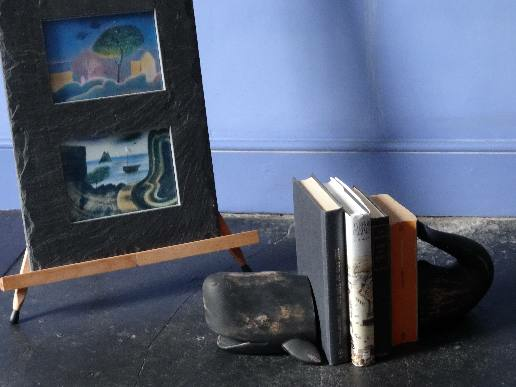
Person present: No